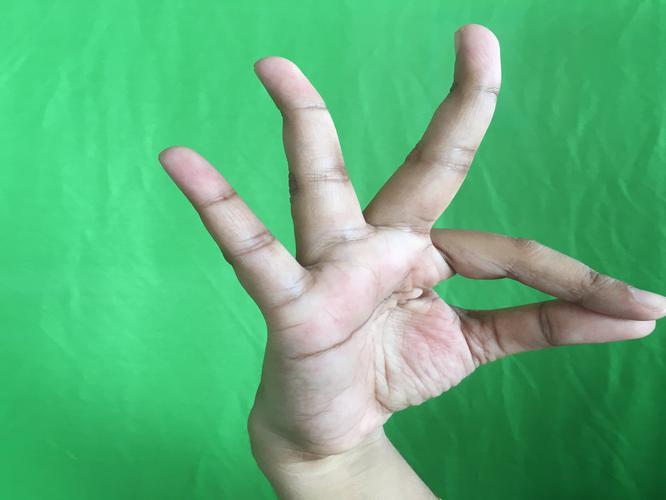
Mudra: Hamsasyam
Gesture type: single_hand